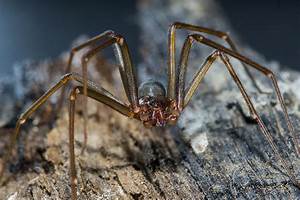
Label: ragno